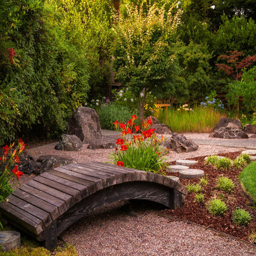
design ideas for a backyard landscaping .